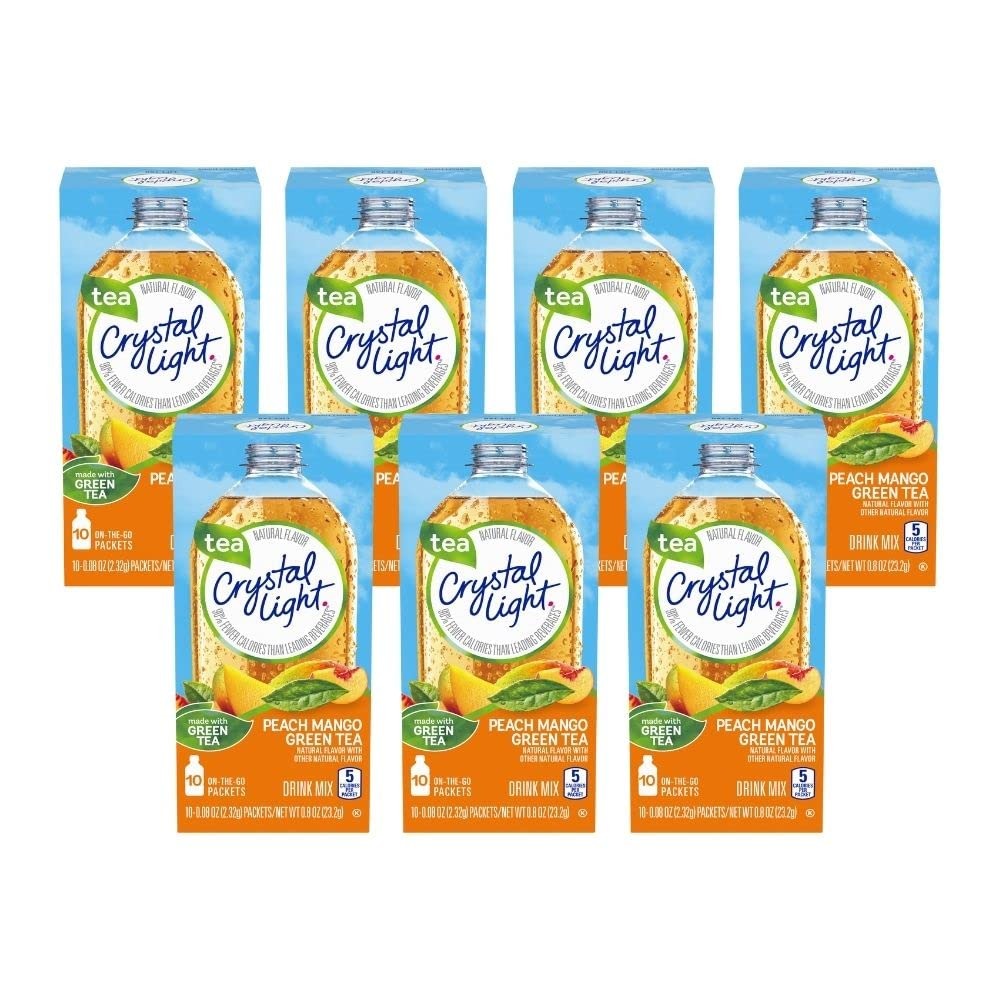
Item Name: Crystal Light On The Go Peach Mango Green Tea Drink Mix, 10-Packet Box (Pack of 7)
Bullet Point 1: Each Box Contains 10 Individual Packets That You Mix With Up To 16.9 Fluid Ounces (500 ml) of Water
Bullet Point 2: Each 8 Ounce (237 ml) Serving Contains 5 Calories
Bullet Point 3: 99% Caffeine Free (10mg Per Serving) and a Good Source of Vitamin C
Bullet Point 4: Low in Sodium; Gluten Free and Kosher
Bullet Point 5: Crystal Light On The Go has 90% Fewer Calories Than Leading Beverages
Product Description: Crystal Light On The Go Drink Mix lets you add flavor to your life for just 5 calories per serving. It turns the water you need into the water you will love. It transforms ordinary water with fabulous fruit flavors and tantalizing teas. Each sip is the perfect way to refresh, renew and satisfy your thirst for something different.
Value: 7.0
Unit: count

Price: 2.99